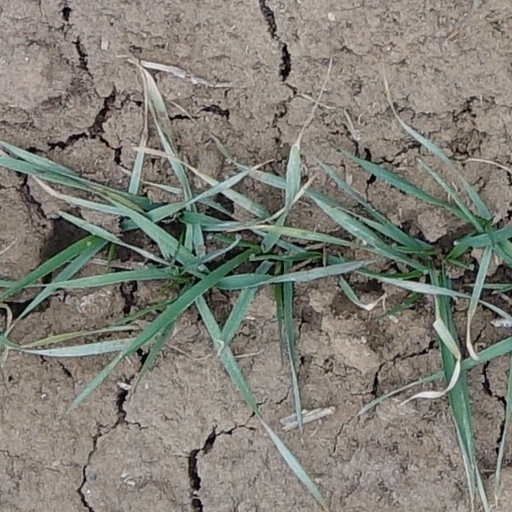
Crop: wheat